Avars (Caucasus)

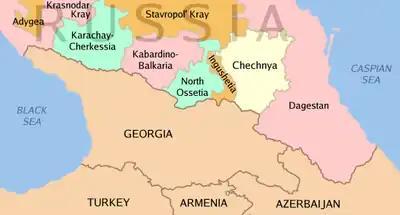
Map of the North Caucasus region

Umma Khan died in 1801. Two years later, the khanate voluntarily submitted to Russian authority following the Russian annexation of Georgia and the Treaty of Georgievsk. This was only confirmed after considerable Russian successes and the victory in the Russo-Persian War of 1804–1813, after which Persia lost southern Dagestan and many of its other Caucasian territories to Russia. The 1828 Treaty of Turkmenchay indefinitely consolidated Russian control over Dagestan and other areas where the Avars lived.